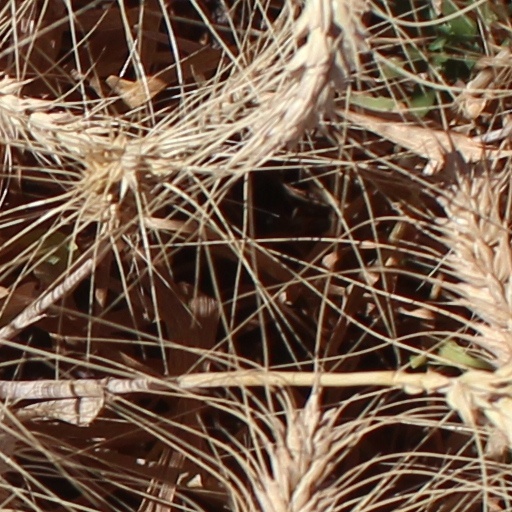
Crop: wheat